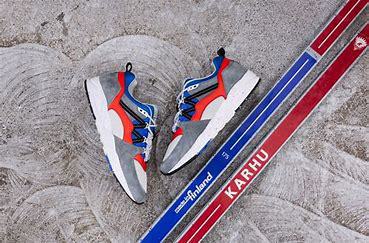
Brand: Karhu
Model: 100